Answer in natural language. Is hemnes day bed (marked A) in front of blue tartanpatterned dog bed (marked B)? Choose between the following options: yes or no
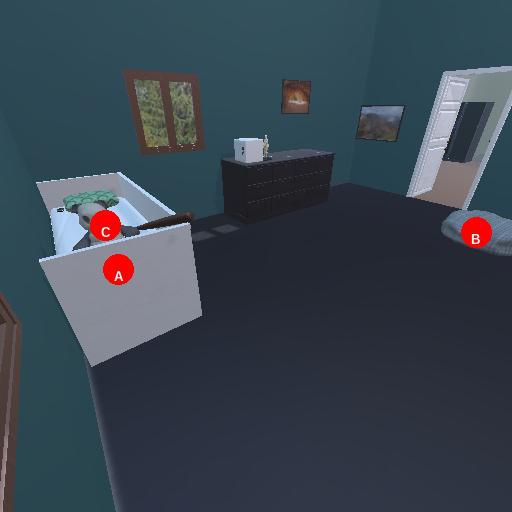
<answer>yes</answer>